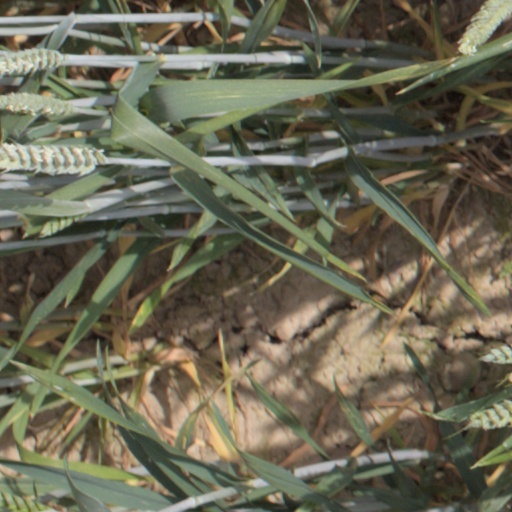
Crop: wheat